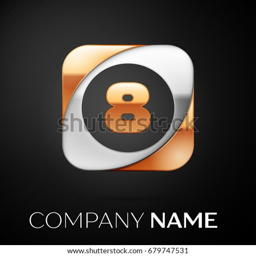
number logo symbol in the colorful square on black background .